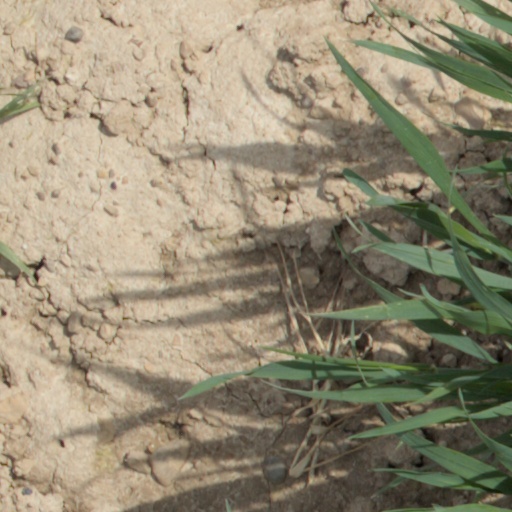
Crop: wheat